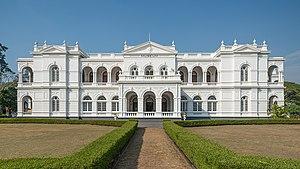
Le musée national de Colombo, également nommé le musée national du Sri Lanka, est l'un des deux principaux musées de Colombo. C'est le plus grand musée du pays. Il est géré par le département du musée national du gouvernement central. Il contient des collections d'une grande importance, telles que des costumes traditionnels et des joyaux historiques, notamment le trône et la couronne des rois de Kandy, ainsi que de nombreux autres vestiges liés à l'histoire sri-lankaise.